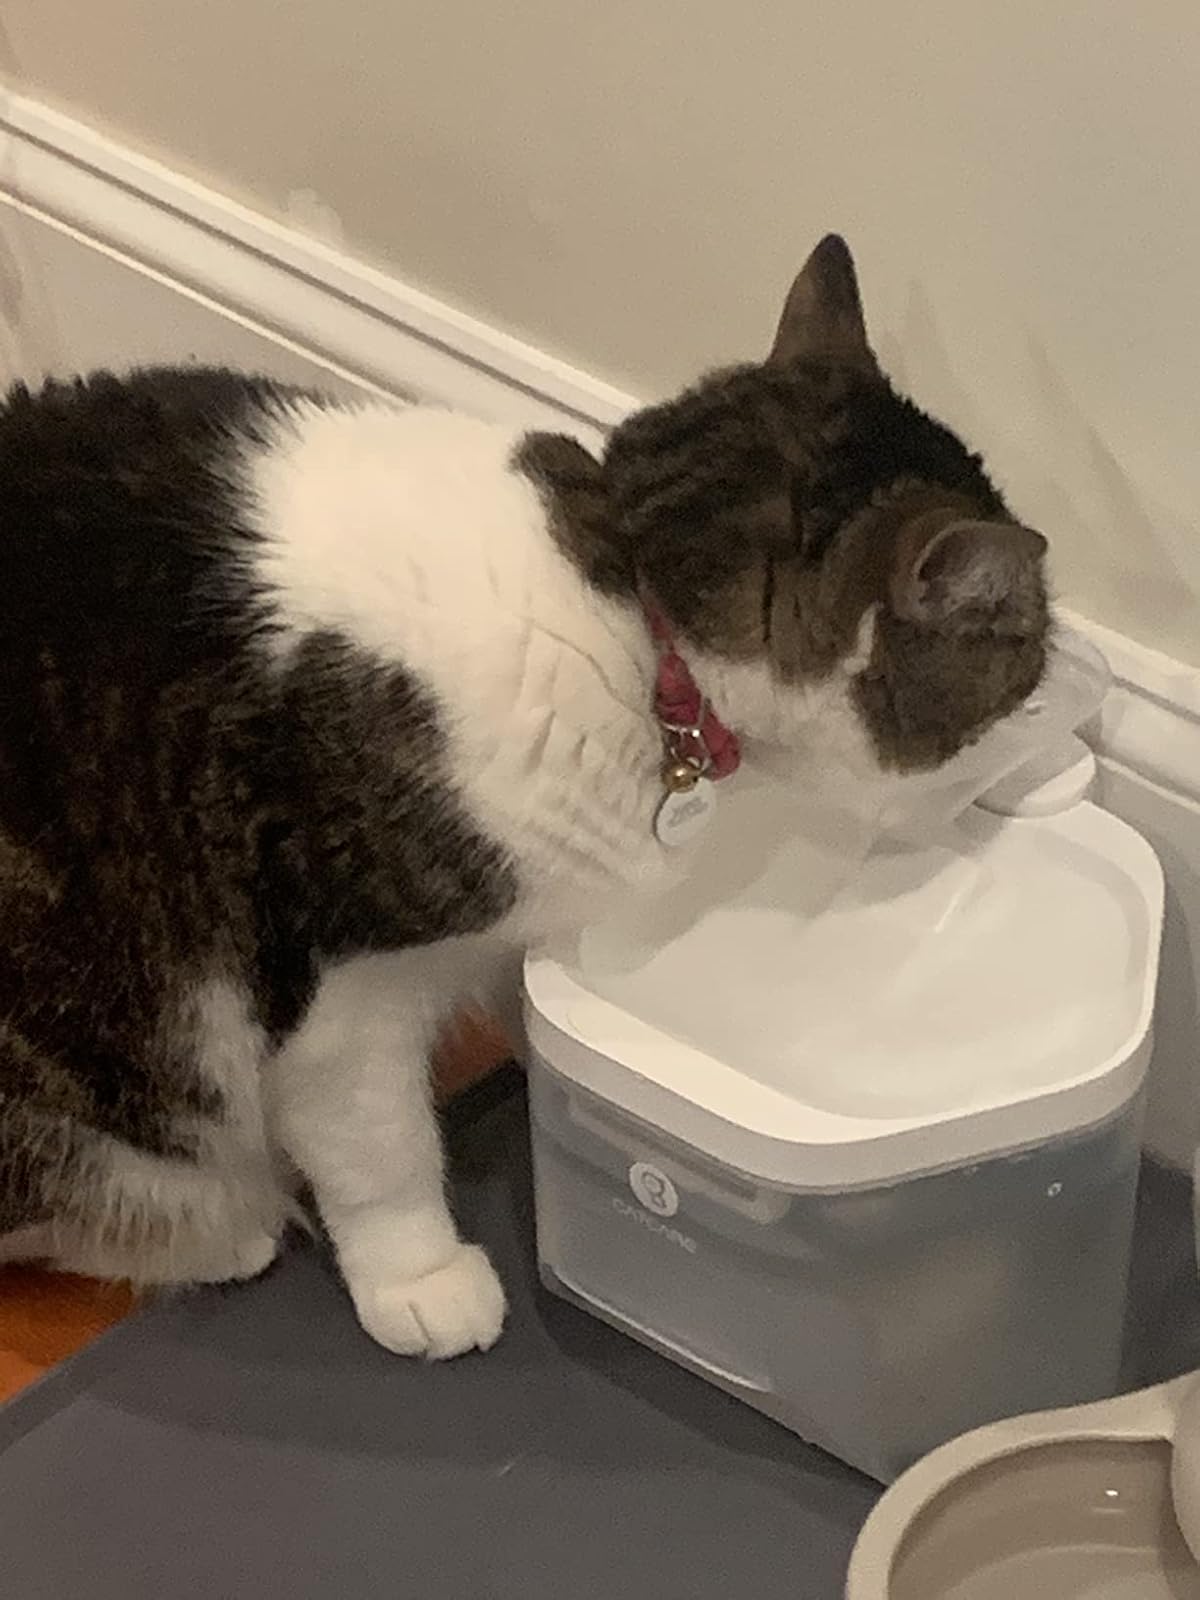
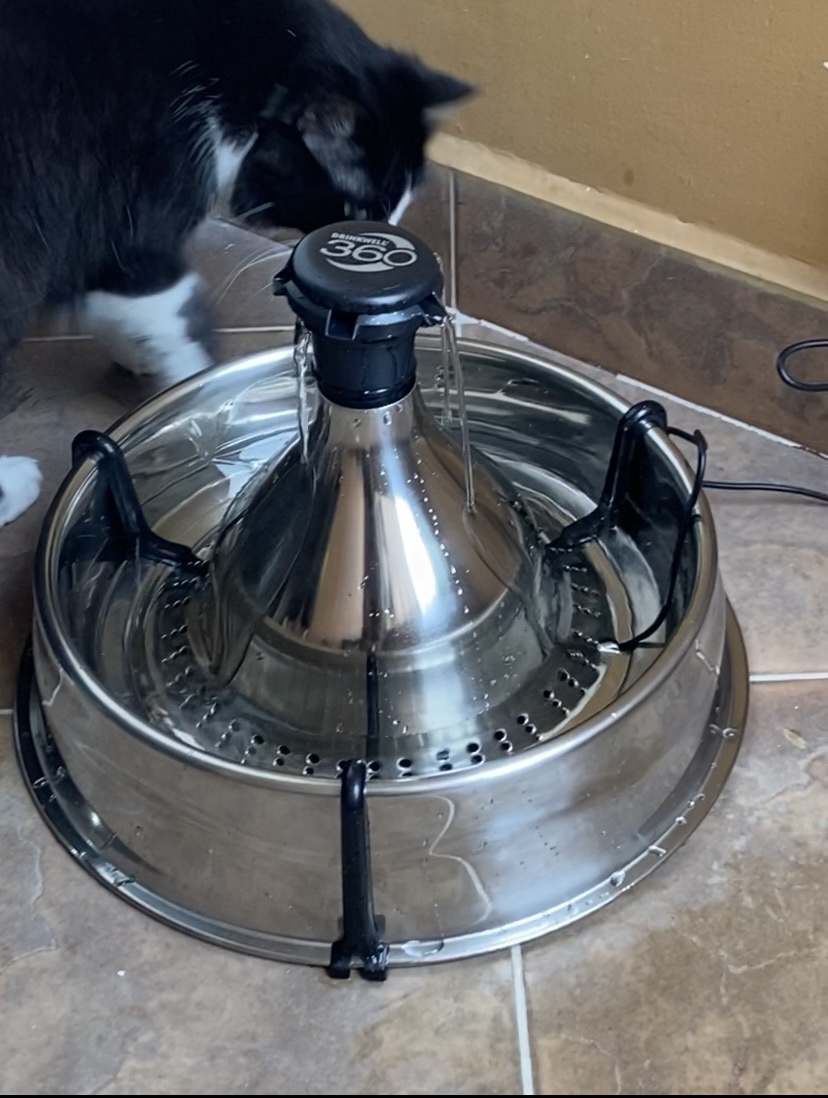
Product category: items_bowl
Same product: no